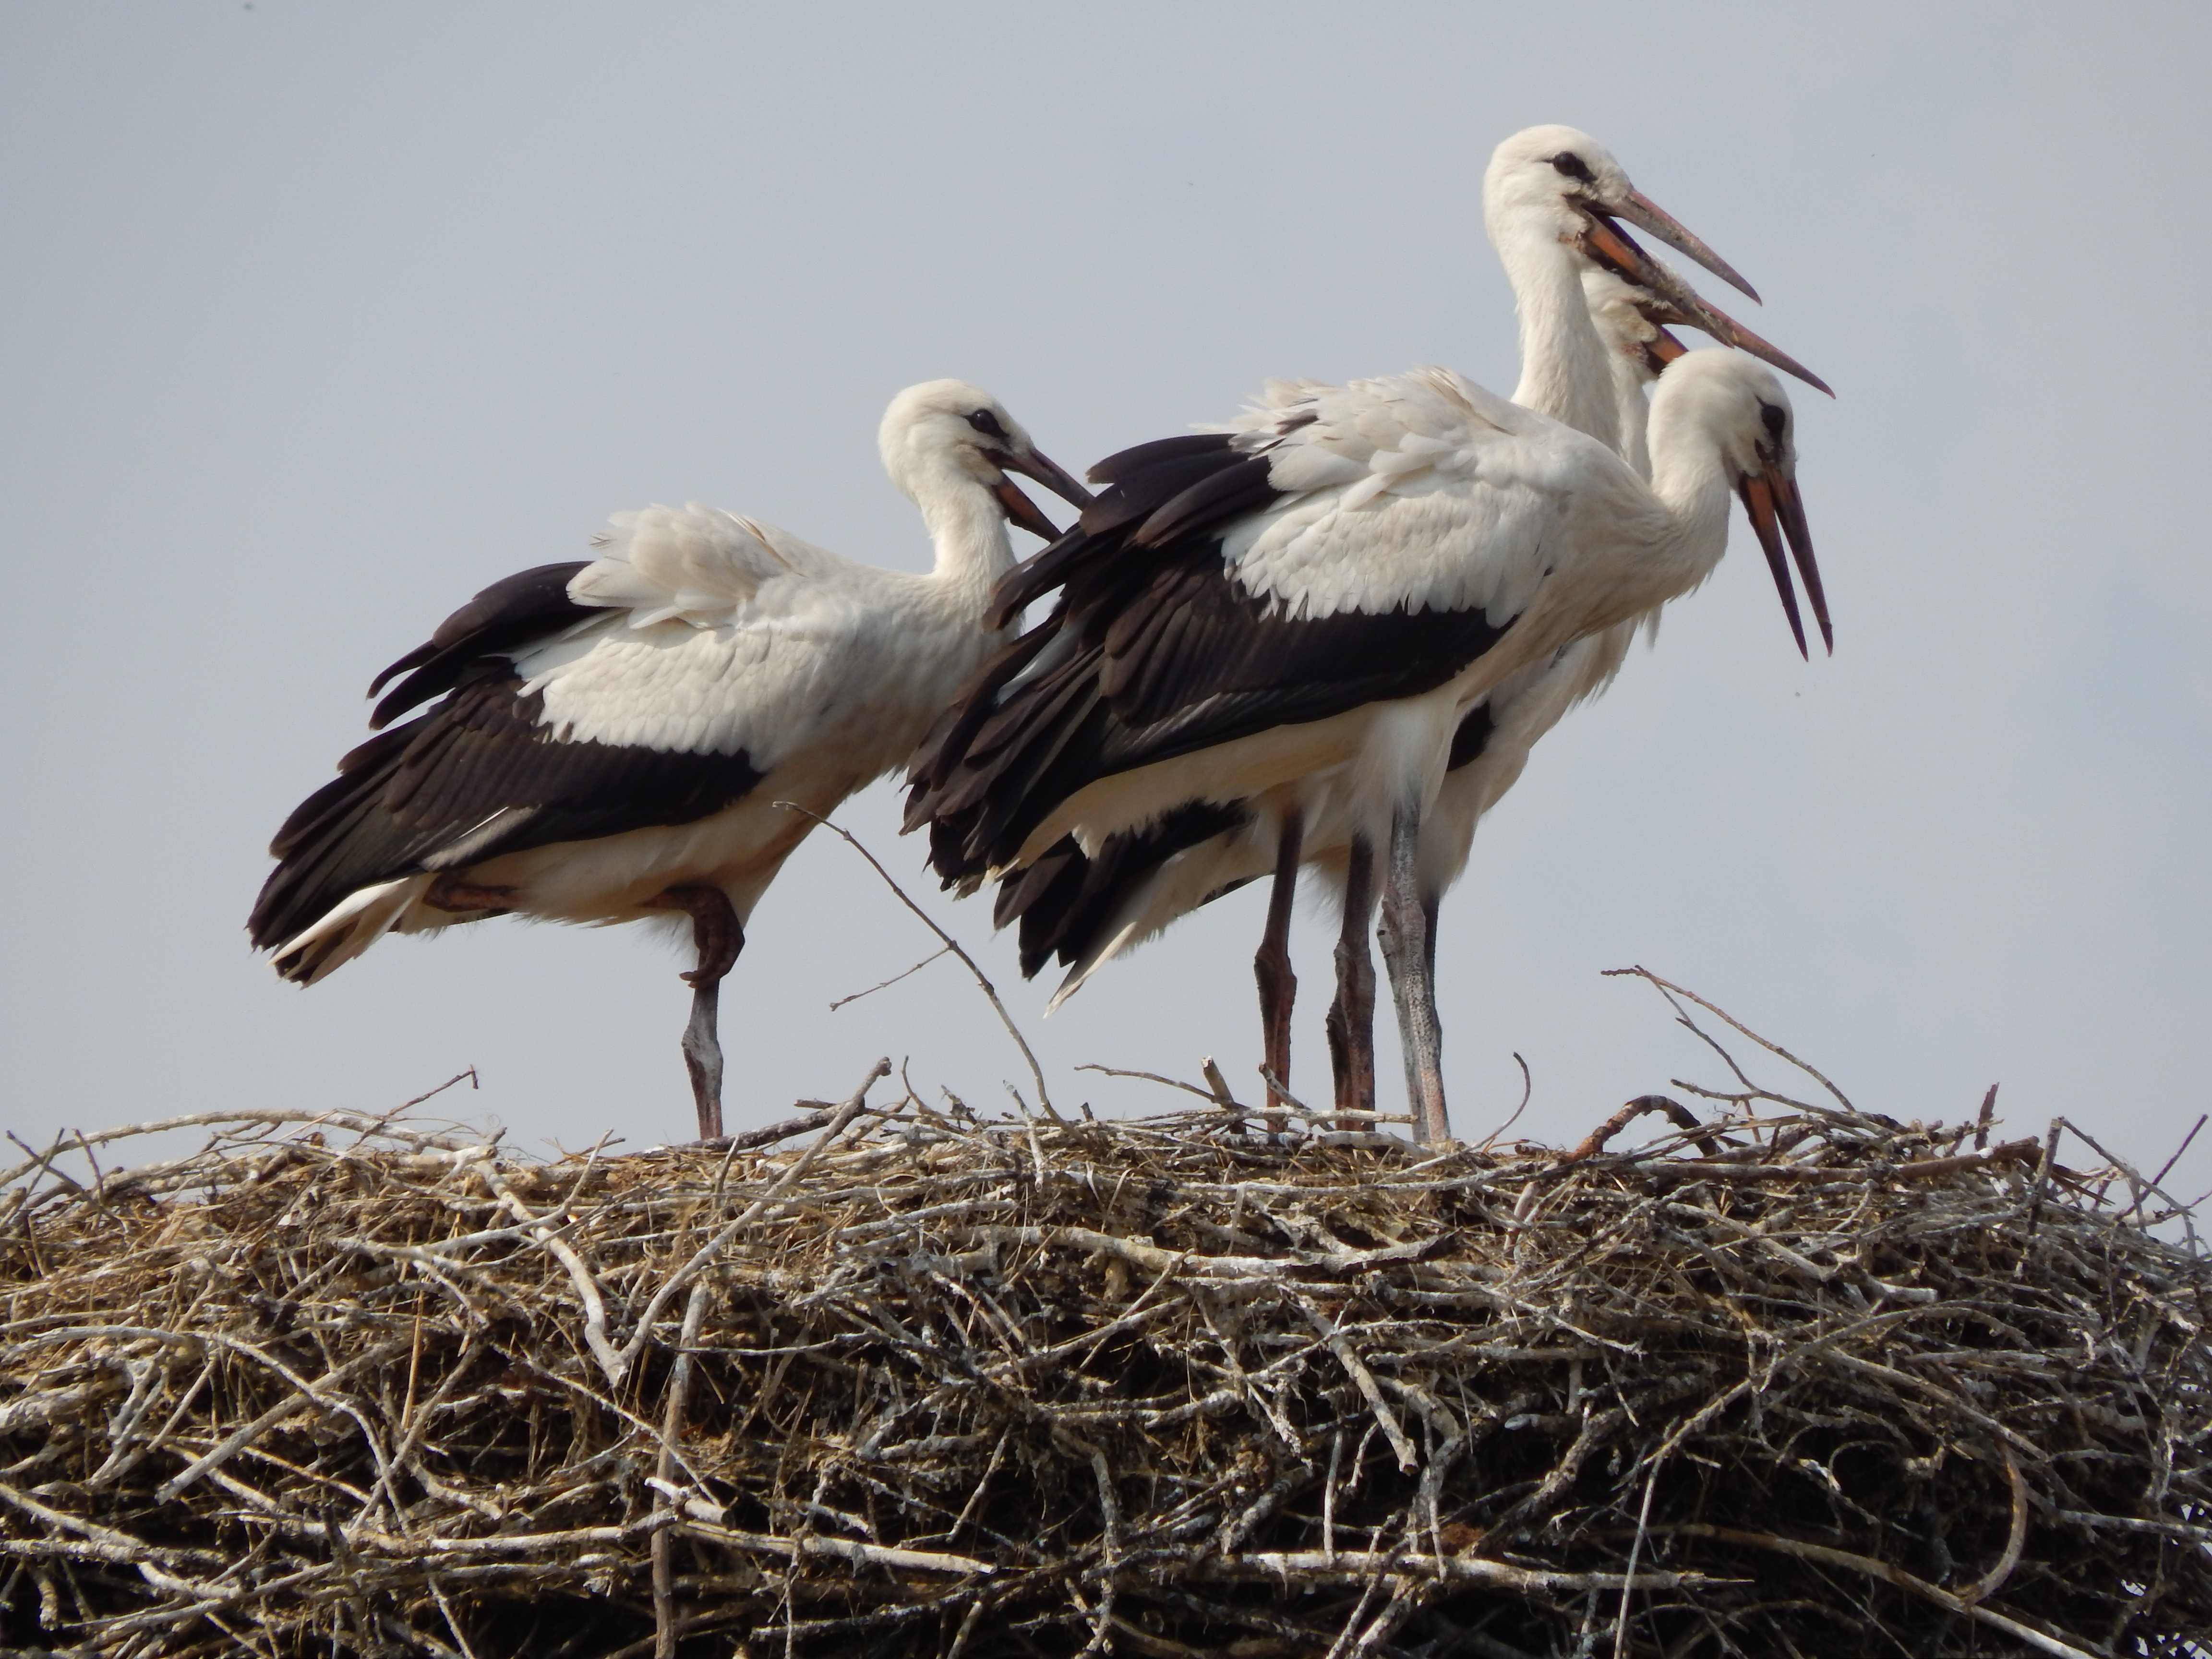
bird, wing, pelican, wildlife, young, beak, fauna, stork, birds, vertebrate, socket, white stork, storks, ciconiiformes